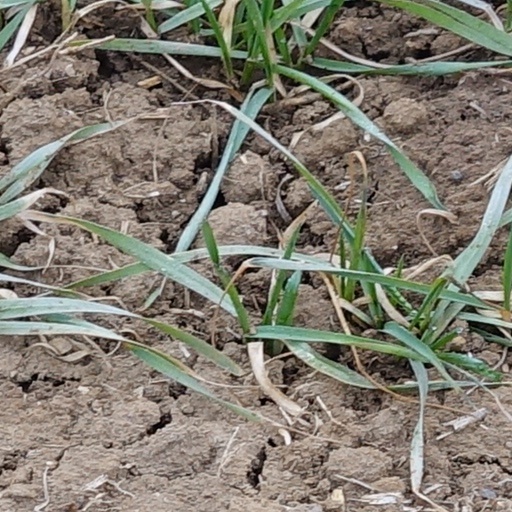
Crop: wheat